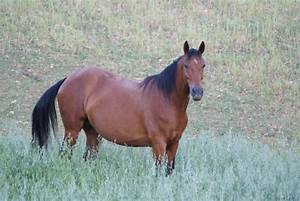
Label: horse